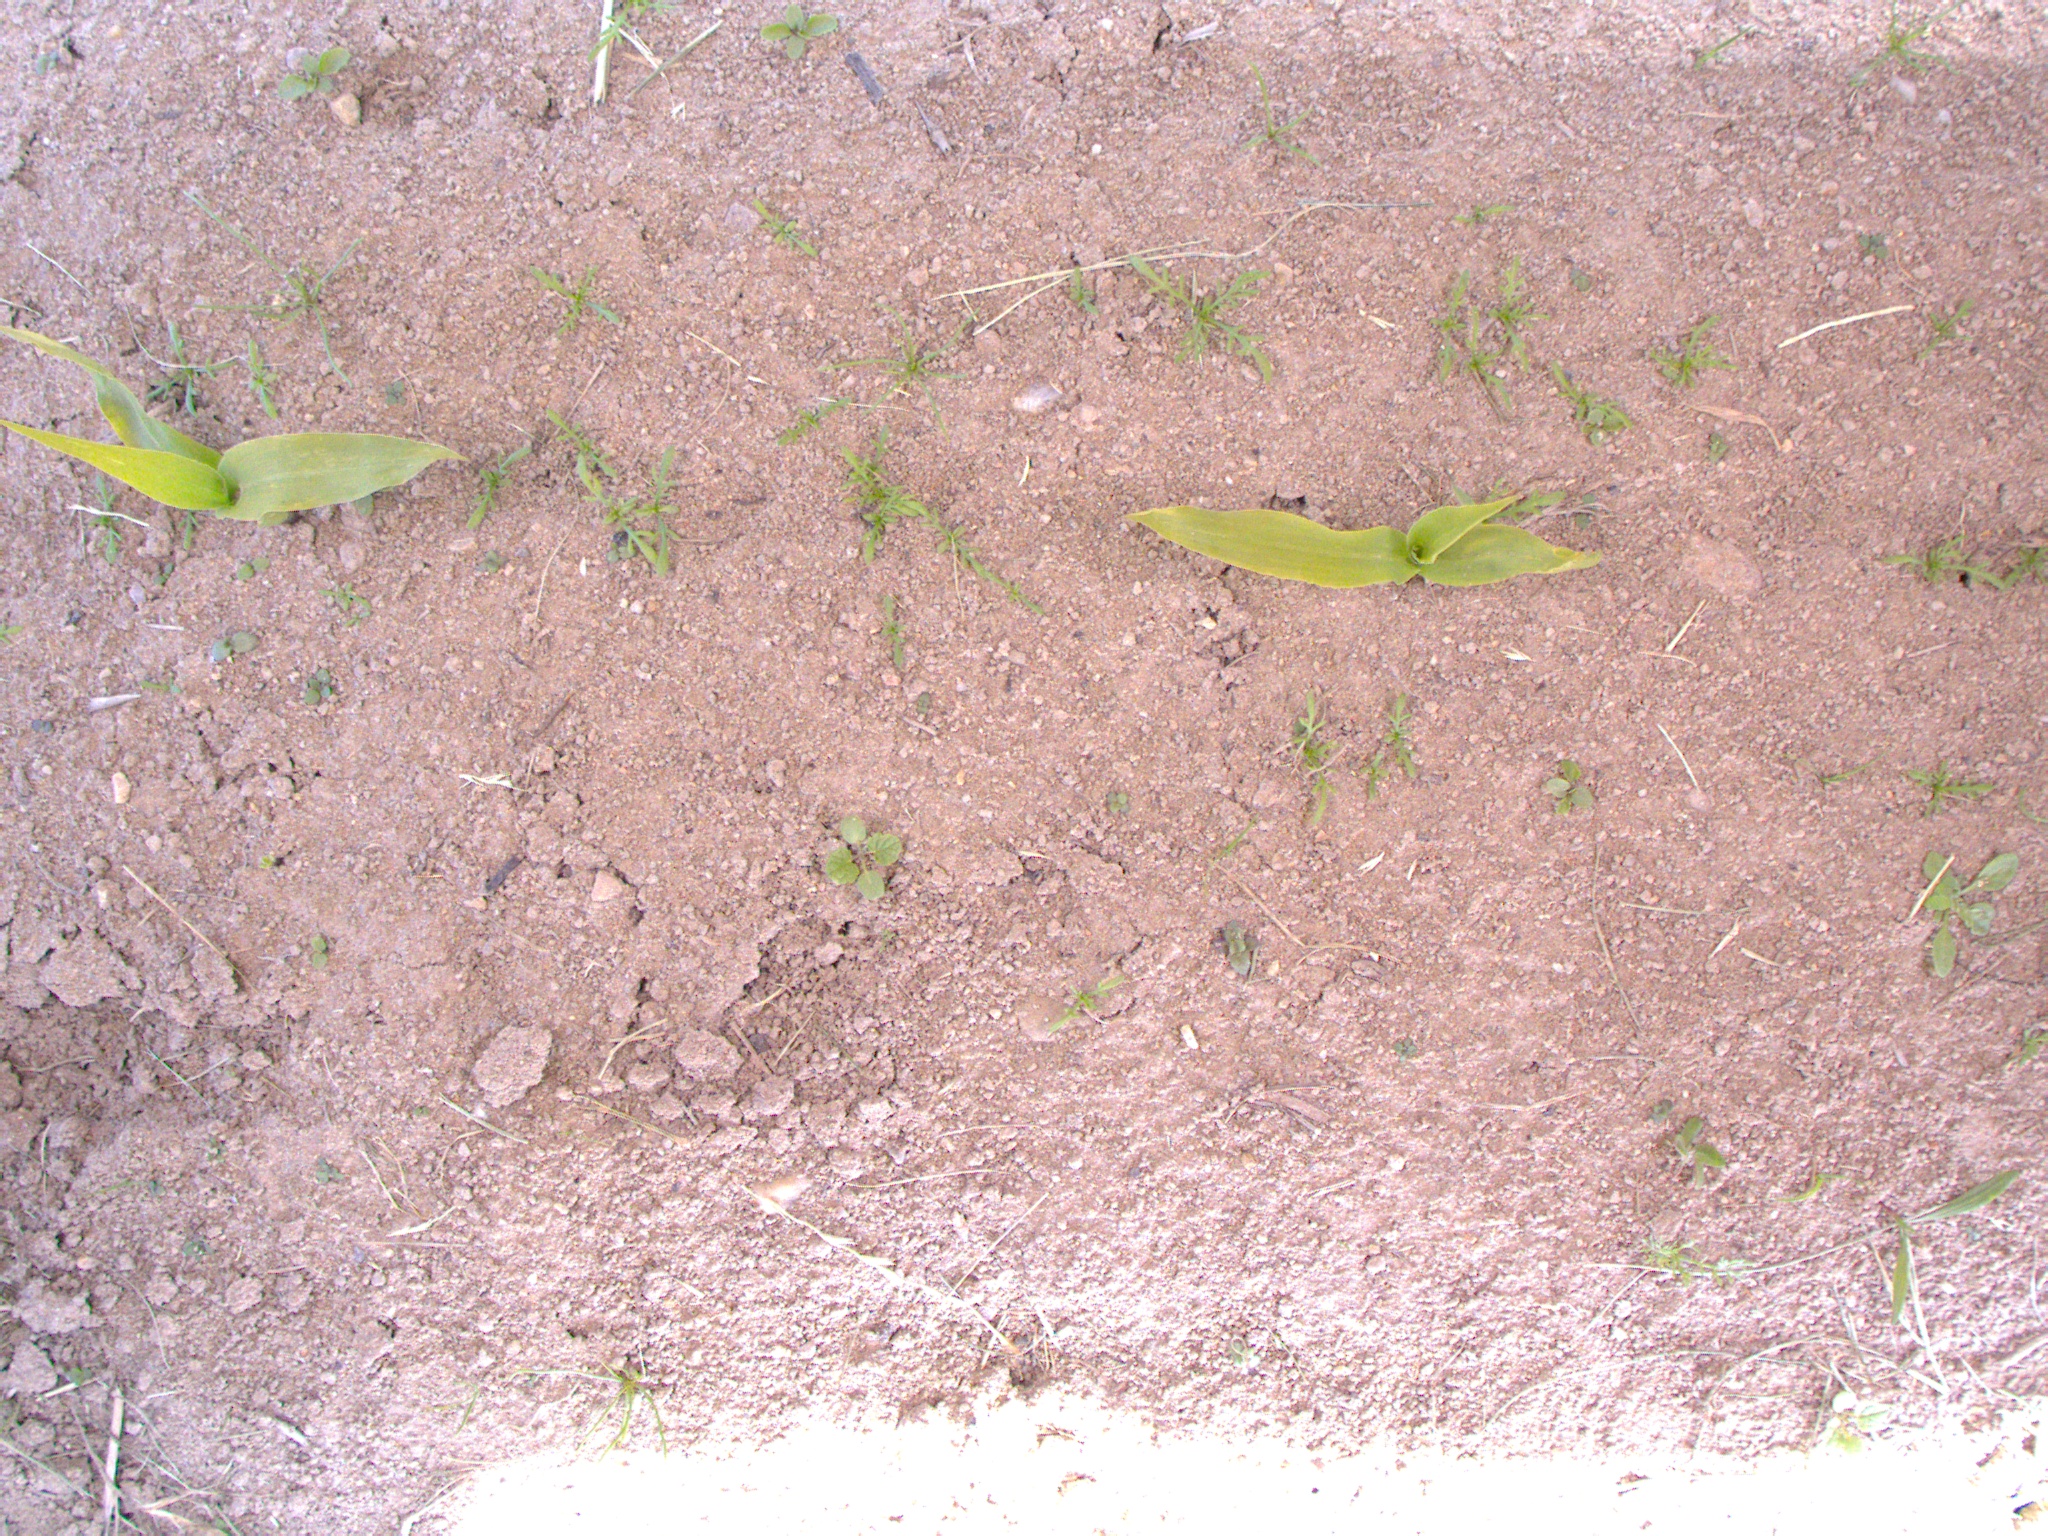
Crop: maize
Objects: maize, maize, stem_maize, stem_maize